Charles A. Sumner

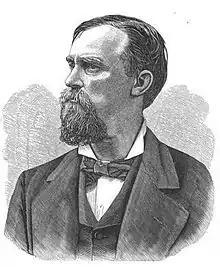

Charles Allen Sumner (August 2, 1835 – January 31, 1903) was an American lawyer and politician who served two terms as a U.S. Representative from California from 1883 to 1885.